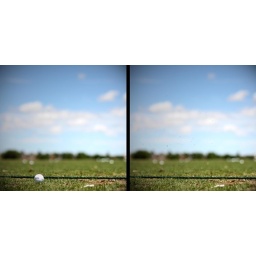
A suggestion of movement as all you see is where the ball was and blades of grass and dirt in the air